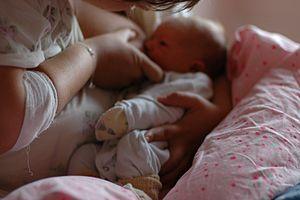
Les différences de genre en psychologie humaine se réfèrent aux différences observées entre hommes et femmes dans les domaines habituellement étudiés dans cette discipline par le biais de méthodes scientifiques.